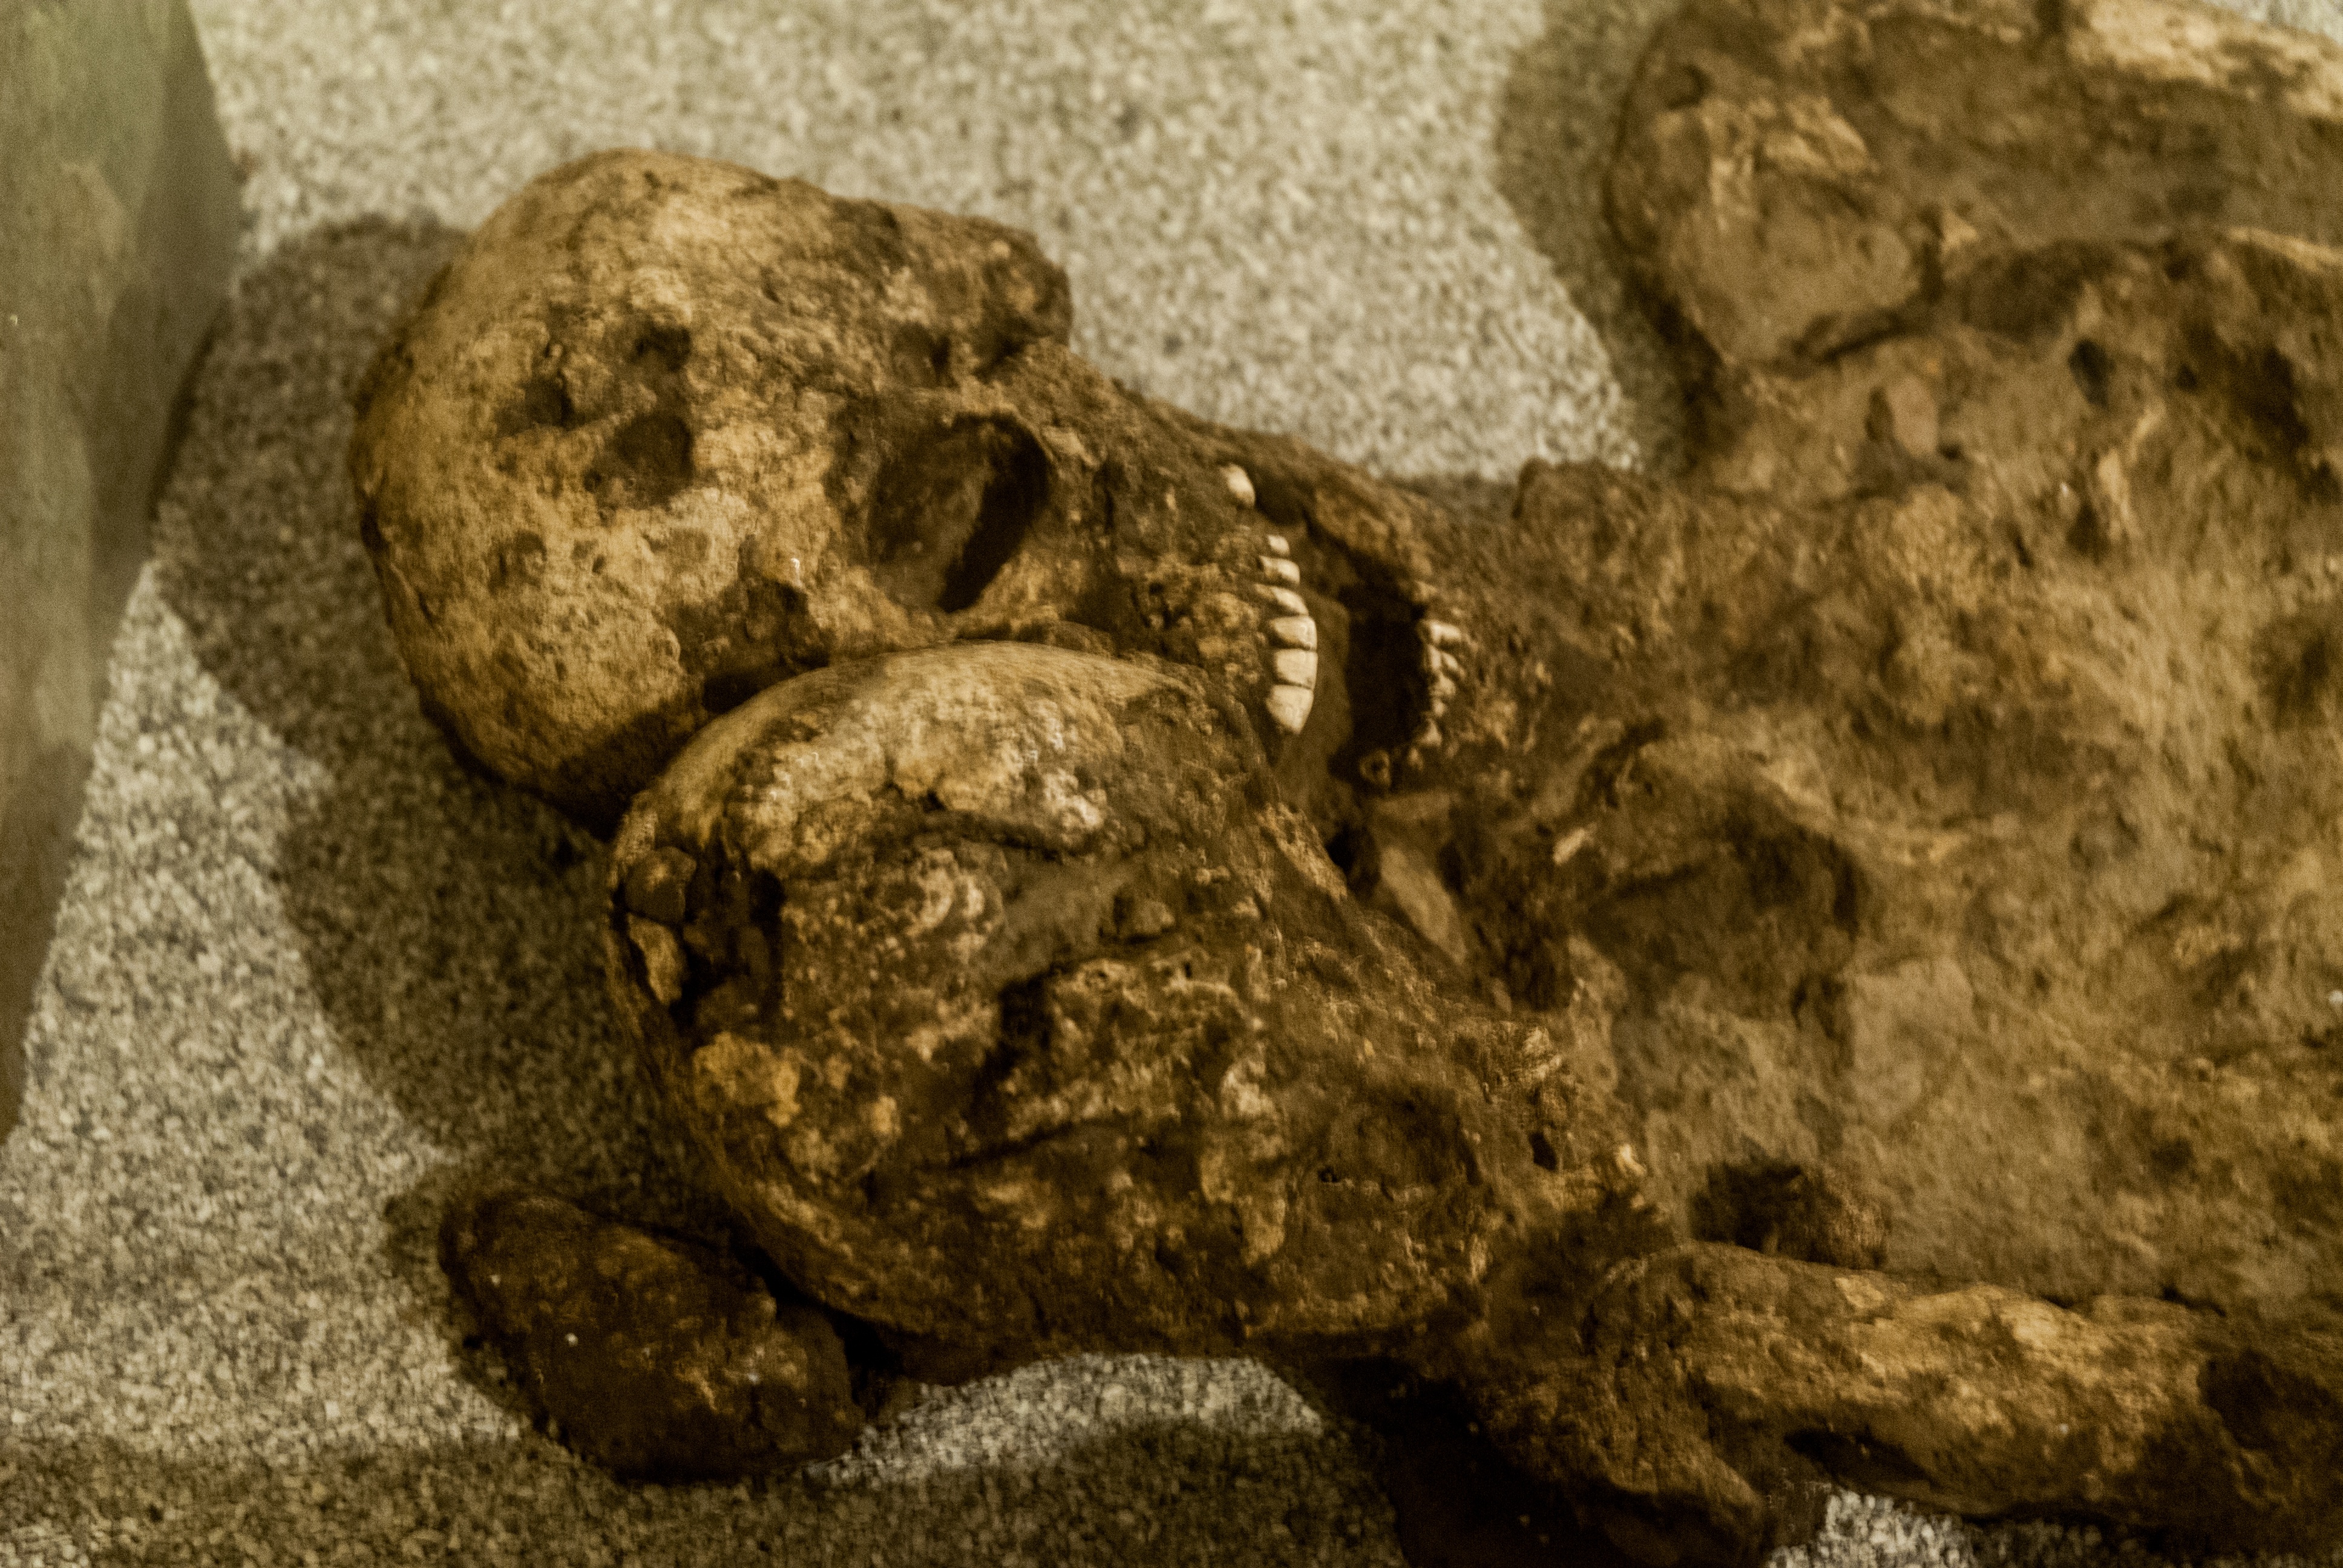
rock, museum, frog, toad, reptile, amphibian, fauna, exposure, archaeology, skeleton, vigo, castros, boa constrictor, boas